Mudflap

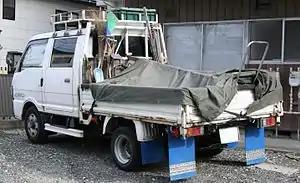
Truck with bright blue mud flaps on the rear wheel wells and bumper.

A mudflap or mud guard is used in combination with the vehicle fender to protect the vehicle, passengers, other vehicles, and pedestrians from mud and other flying debris thrown into the air by a rotating tire on a wheeled vehicle. A mudflap is typically made from a flexible material such as rubber that is not easily damaged by contact with flying debris, the tire, or the road surface.